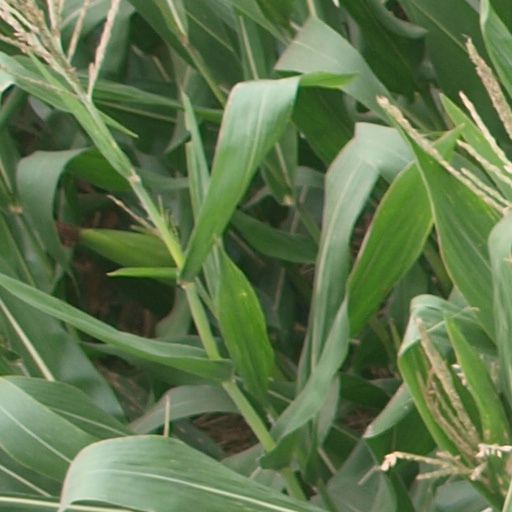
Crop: maize; corn